Pyrenees

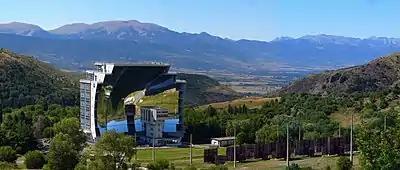
Odeillo solar furnace.

The Pic du Midi Observatory is an astronomical observatory located at 2877 metres on top of the Pic du Midi de Bigorre in the French Pyrenees. Construction of the observatory began in 1878 and the 8-metre dome was completed in 1908.